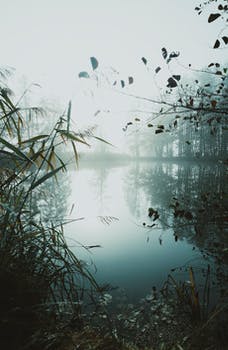
Label: No Watermark